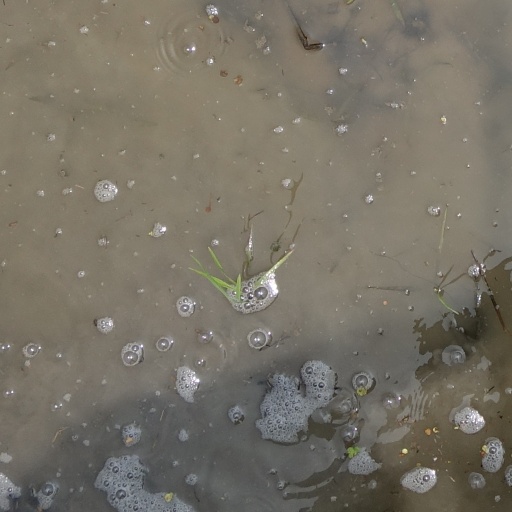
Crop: rice